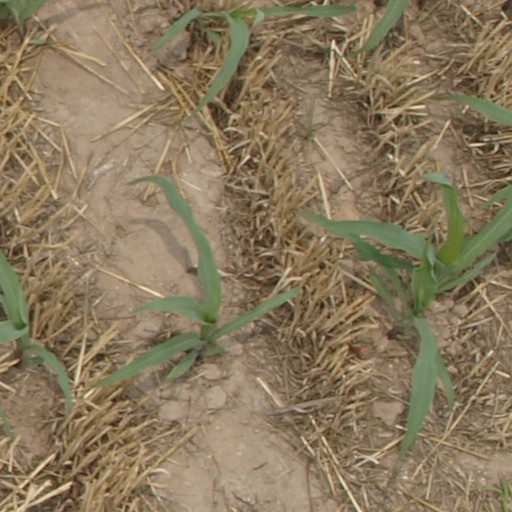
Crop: maize; corn